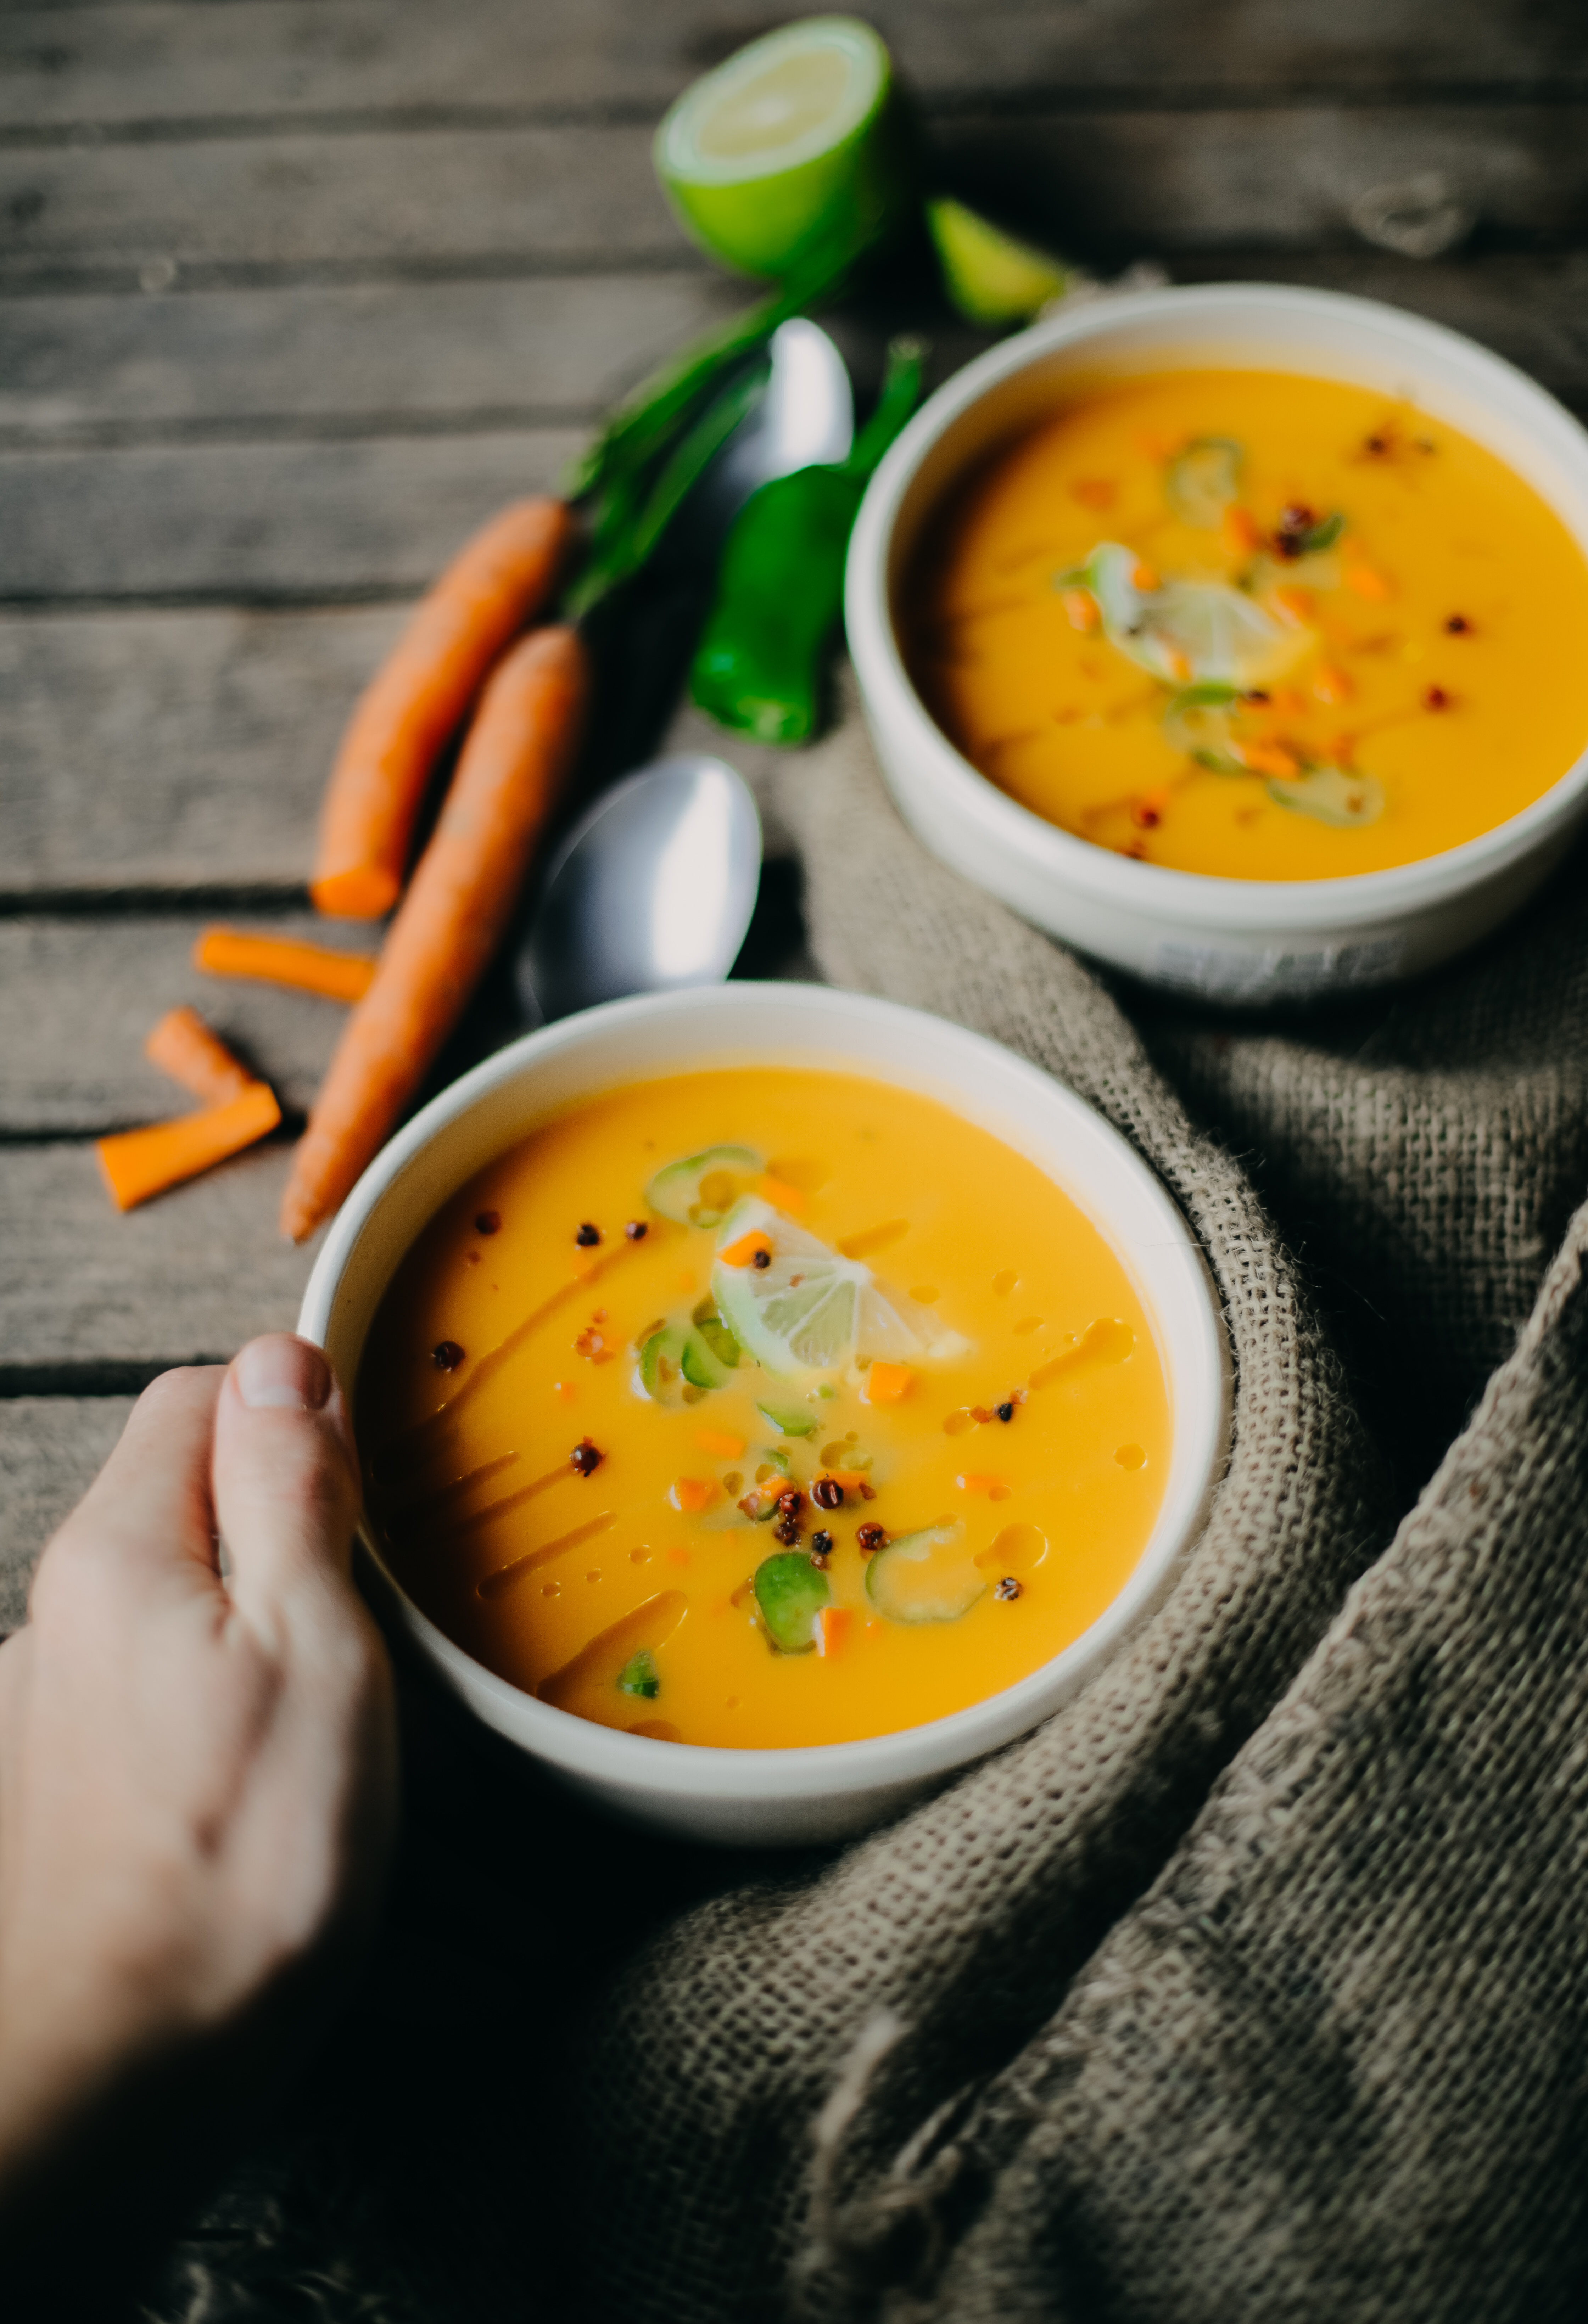
dish, food, cuisine, Carrot and red lentil soup, ingredient, bisque, soup, carrot, produce, leek soup, comfort food, Rasam, indian cuisine, broth, Potage, recipe, curry, dal, vegetable, Velout sauce, Kadhi, gravy, root vegetable